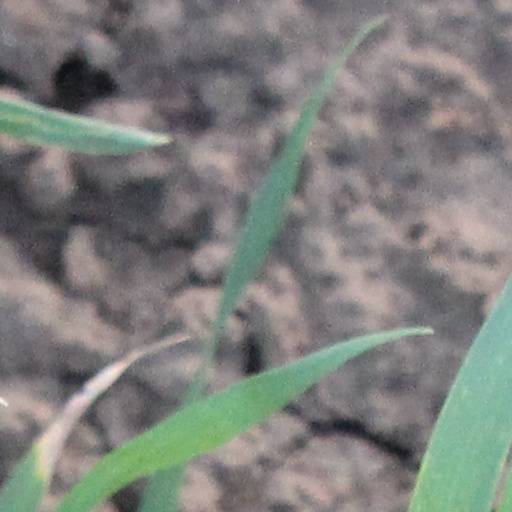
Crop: wheat